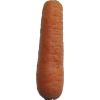
Label: images